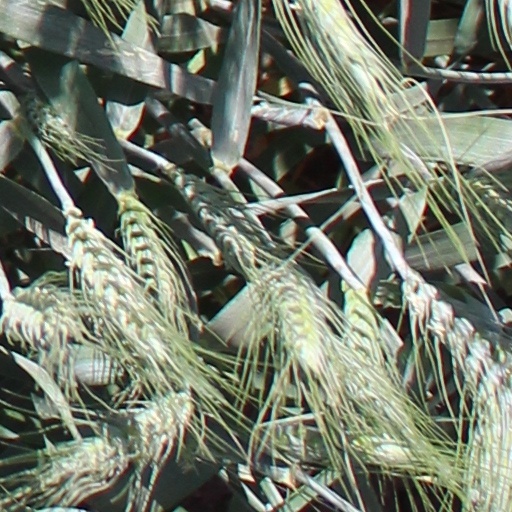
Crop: wheat